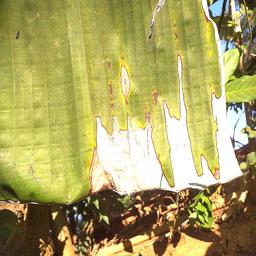
Label: MALBHOG LEAF